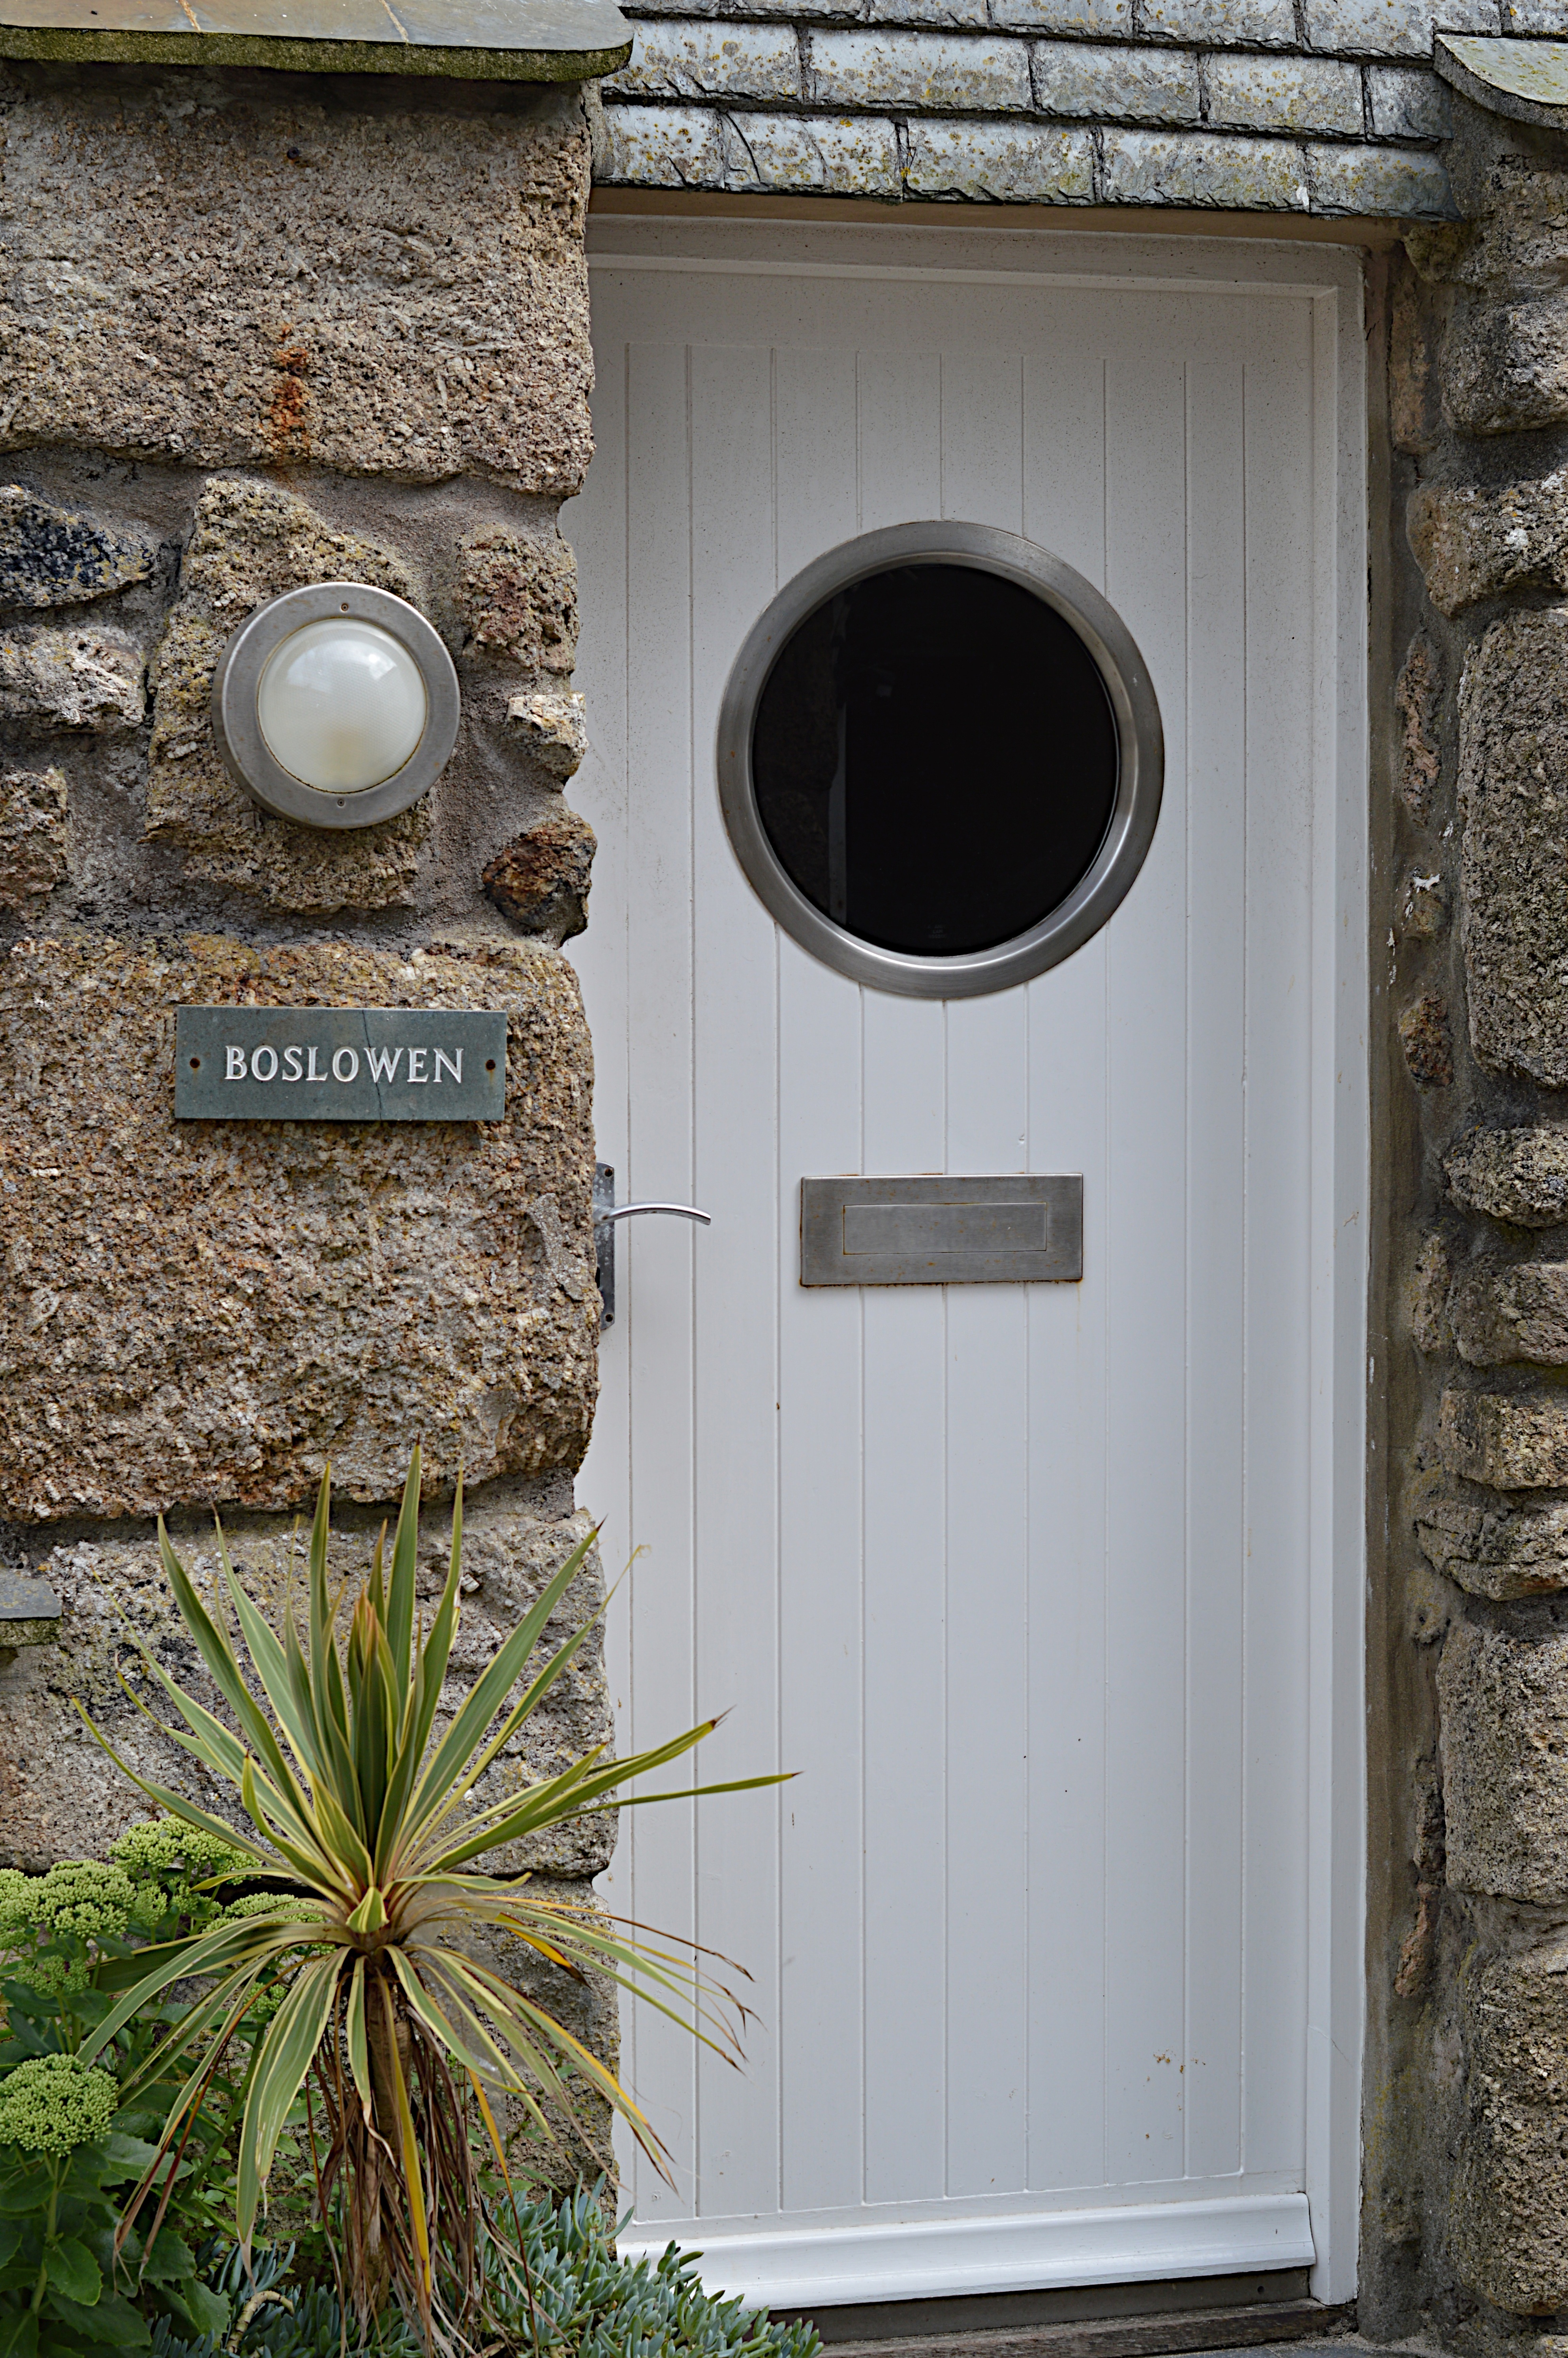
architecture, wood, white, boat, vintage, house, texture, hole, round, window, glass, view, old, home, wall, cabin, frame, clean, facade, door, doorway, circle, interior design, porthole, nautical, wooden, marine, hatch, maritime, naval, metallic, st ives